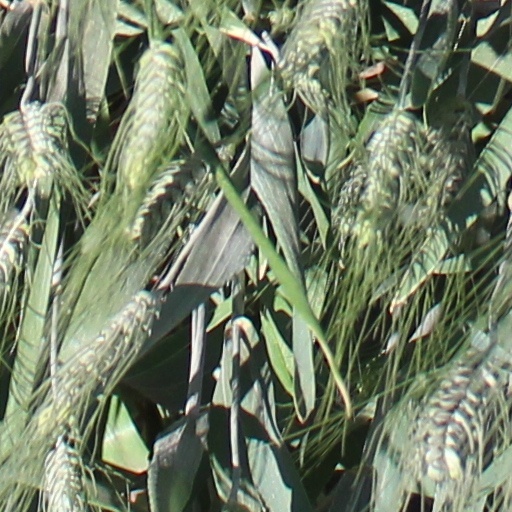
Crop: wheat